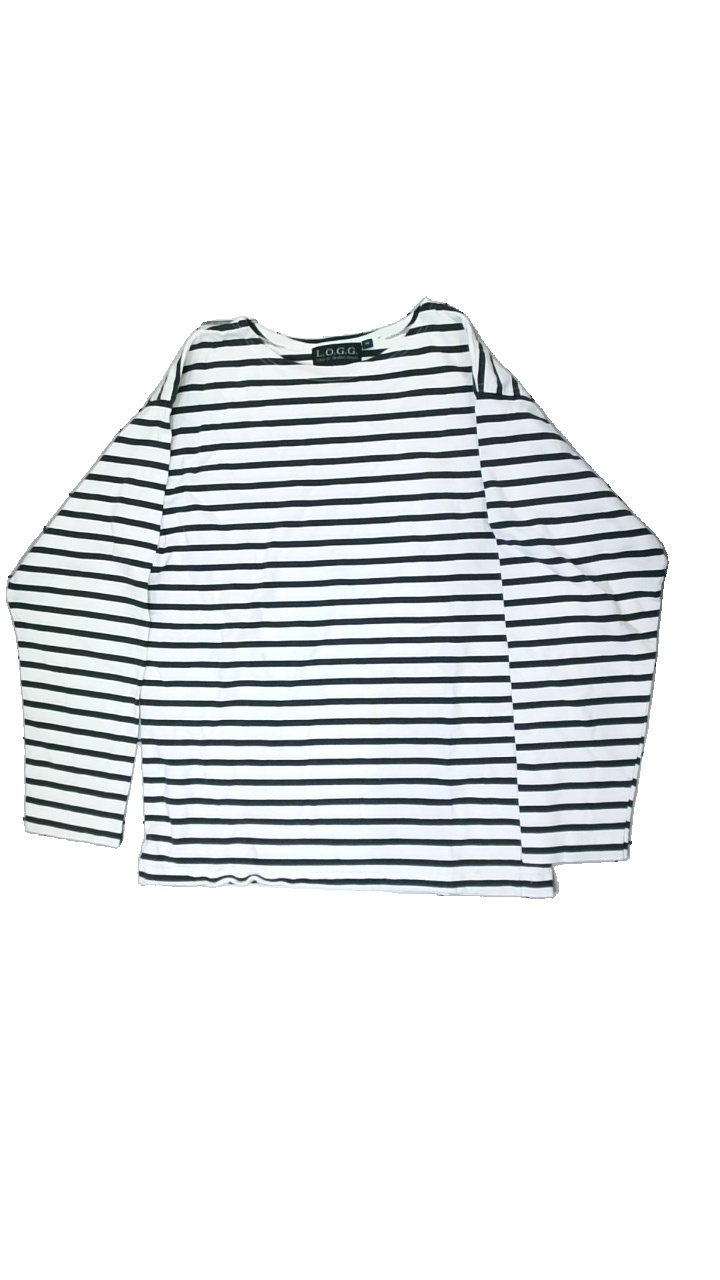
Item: Sweater (Ladies)
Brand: Logg (h&m)
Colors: White, Blue
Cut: Regular, C-collar
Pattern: Striped
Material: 100% cotton
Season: All
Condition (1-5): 3
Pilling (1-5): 3
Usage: Reuse
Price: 50-100